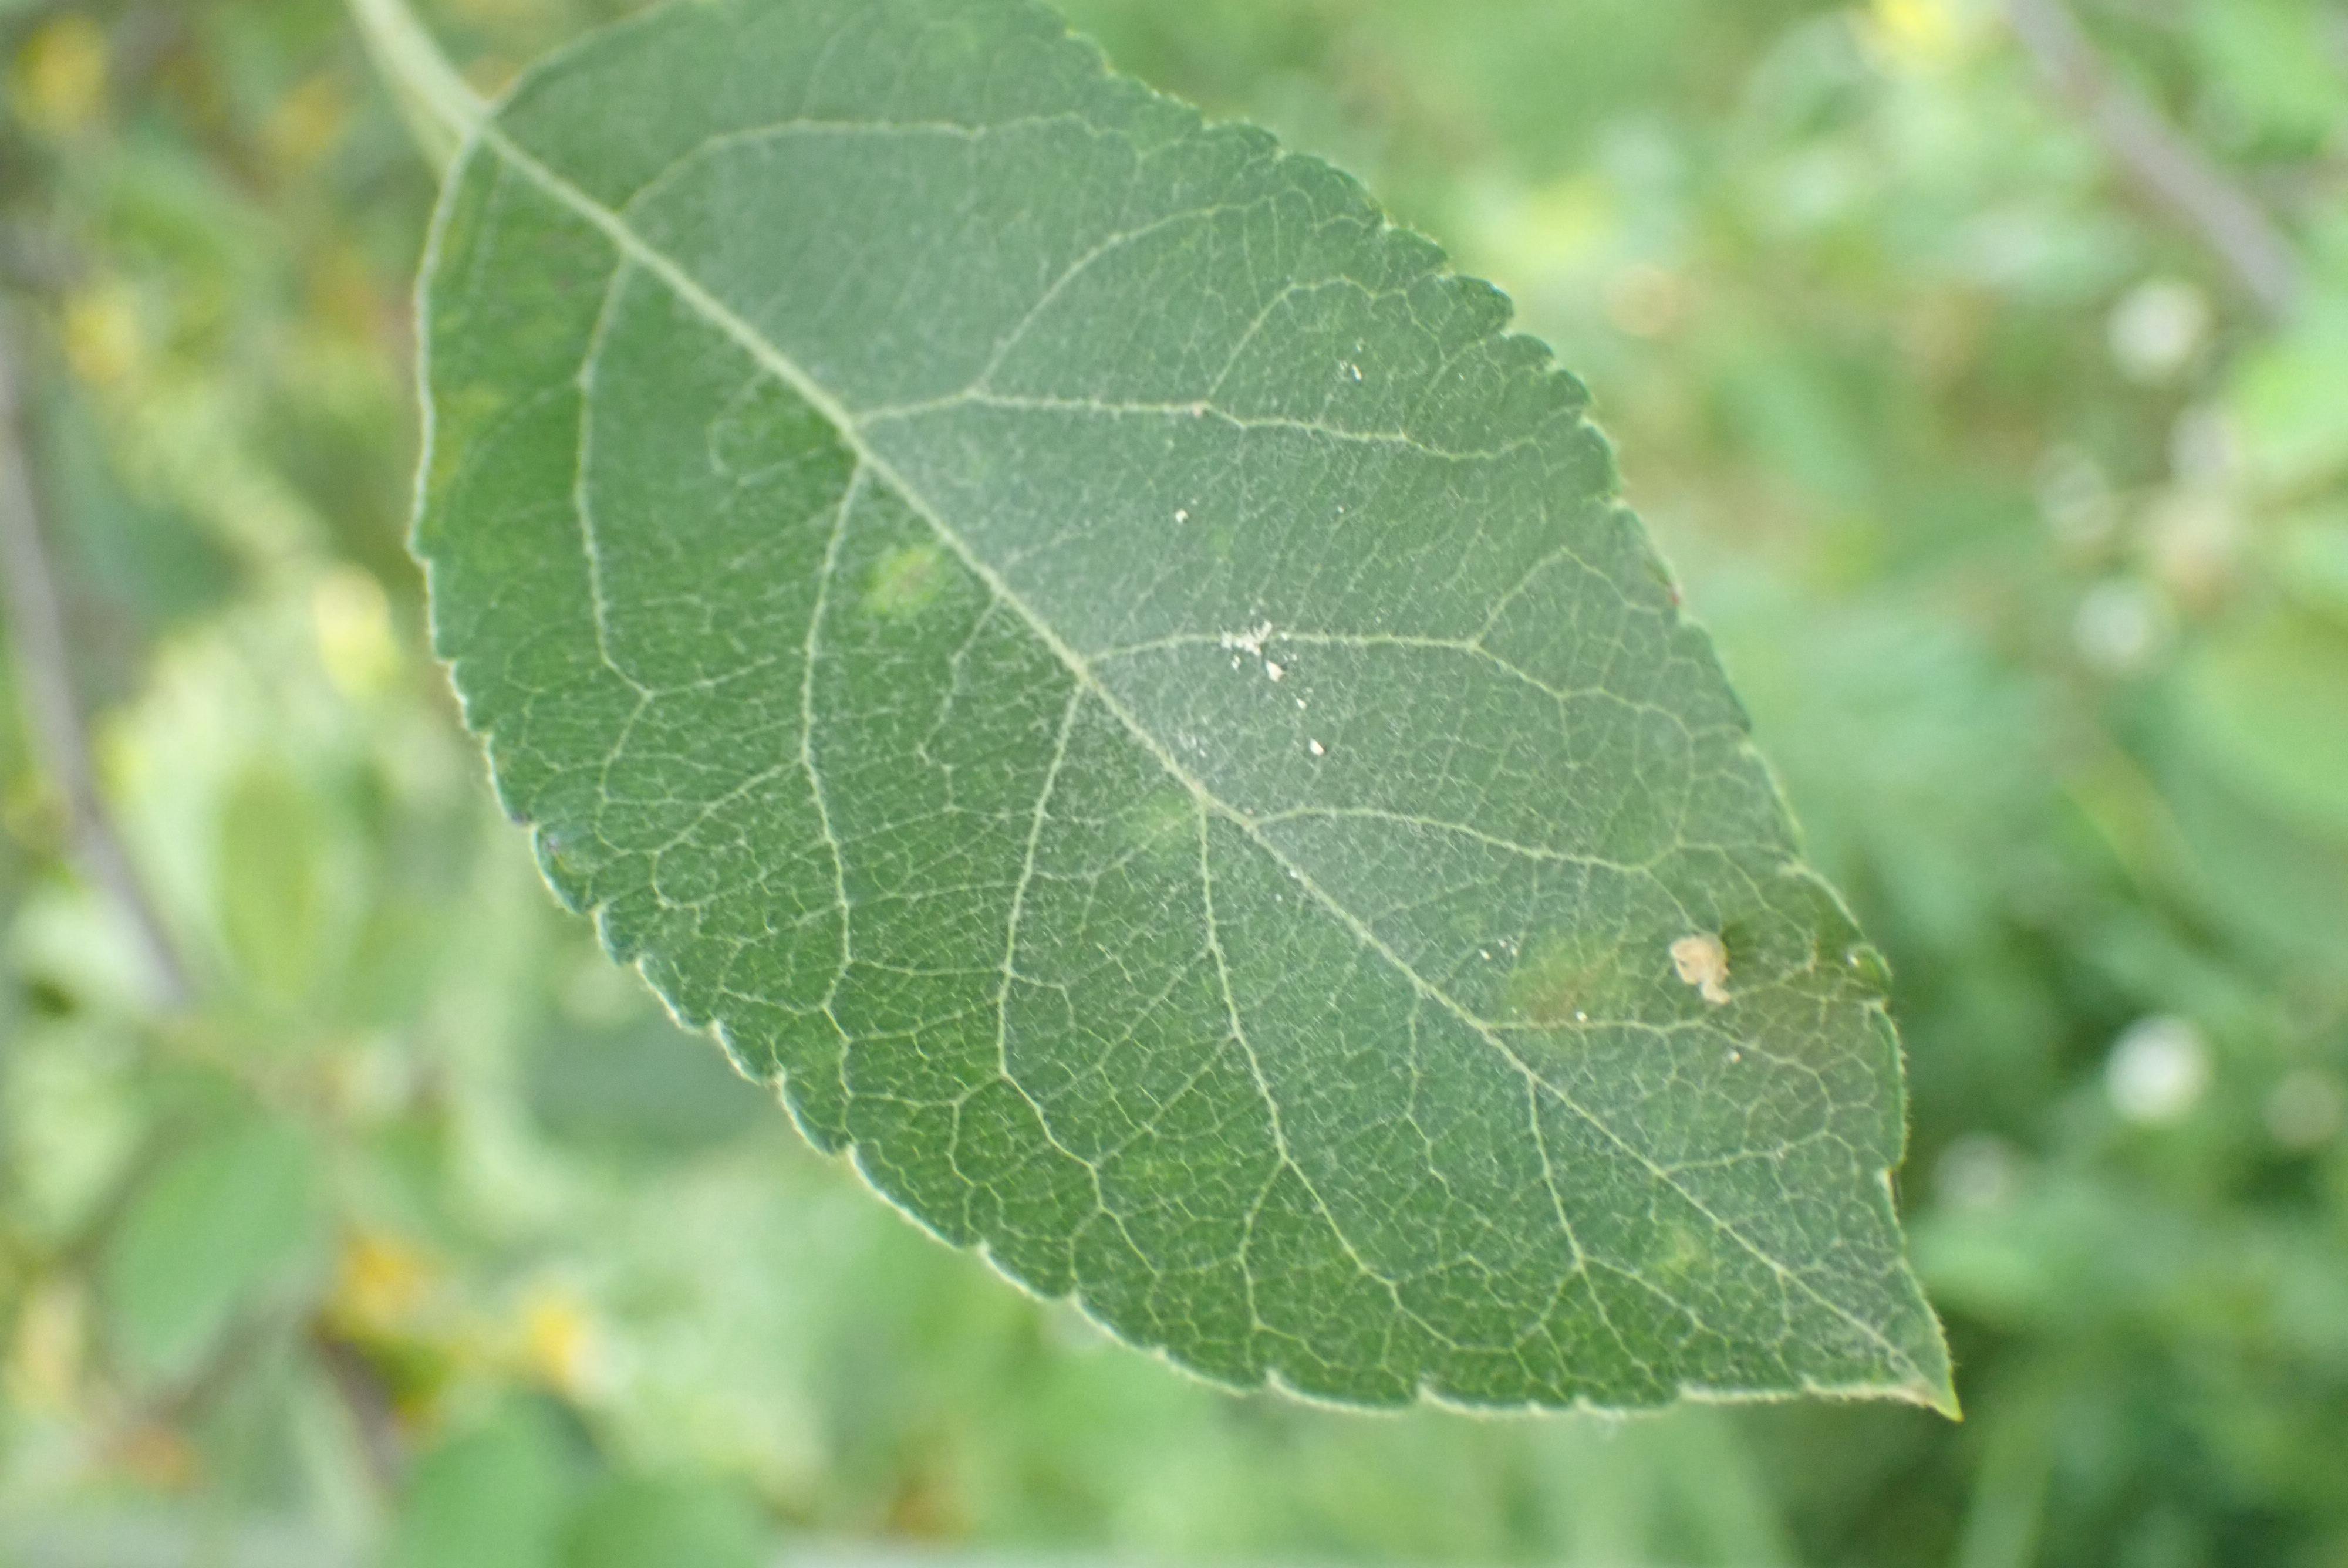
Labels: scab